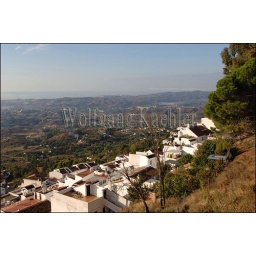
Spain, andalucia, costa del sol, near malaga, mijas village, overview of village with white houses